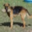
Label: dog